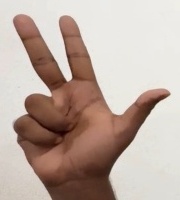
ASL sign: 3